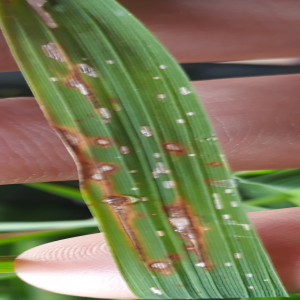
Disease: Blast